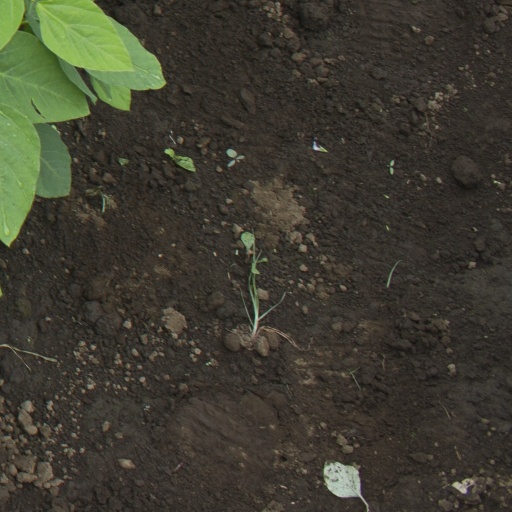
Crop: soybean